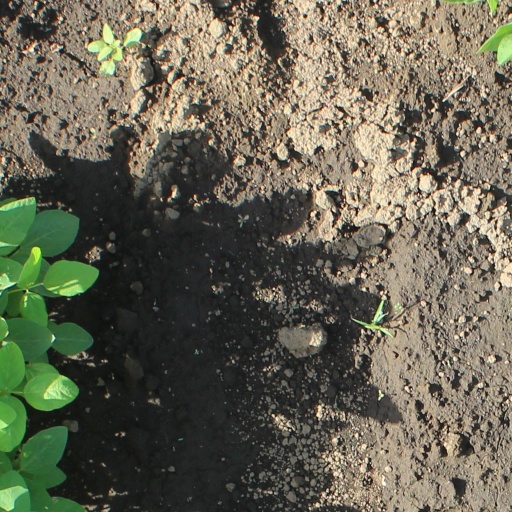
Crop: soybean